The Man from Snowy River (1982 film)

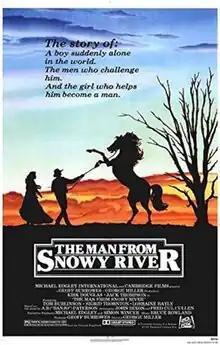
Theatrical release poster

The Man from Snowy River is a 1982 Australian Western drama film based on the Banjo Paterson poem "The Man from Snowy River." The film stars Kirk Douglas in a dual role as the brothers Harrison (a character who appeared frequently in Paterson's poems) and Spur, Jack Thompson as Clancy, Tom Burlinson as Jim Craig, Sigrid Thornton as Harrison's daughter Jessica, Terence Donovan as Jim's father, Henry Craig, and Chris Haywood as Curly. Both Burlinson and Thornton later reprised their roles in the 1988 sequel, "The Man from Snowy River II", which was distributed by Walt Disney Pictures.